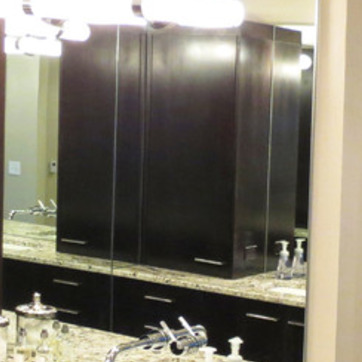
Material: mirror